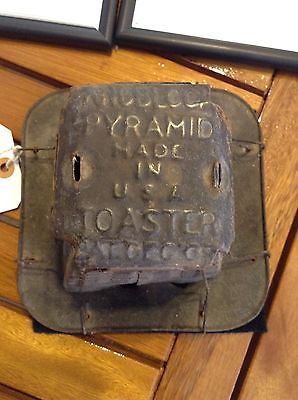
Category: toaster